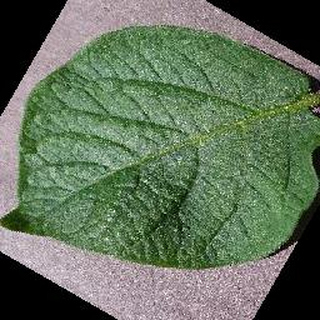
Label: healthy_potato